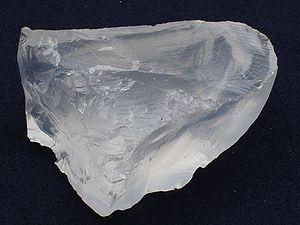
La pétalite est un minéral appartenant à la famille des silicates. Sa formule chimique est LiAlSi₄O₁₀.